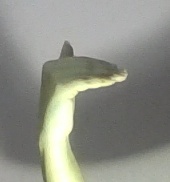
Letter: khaa